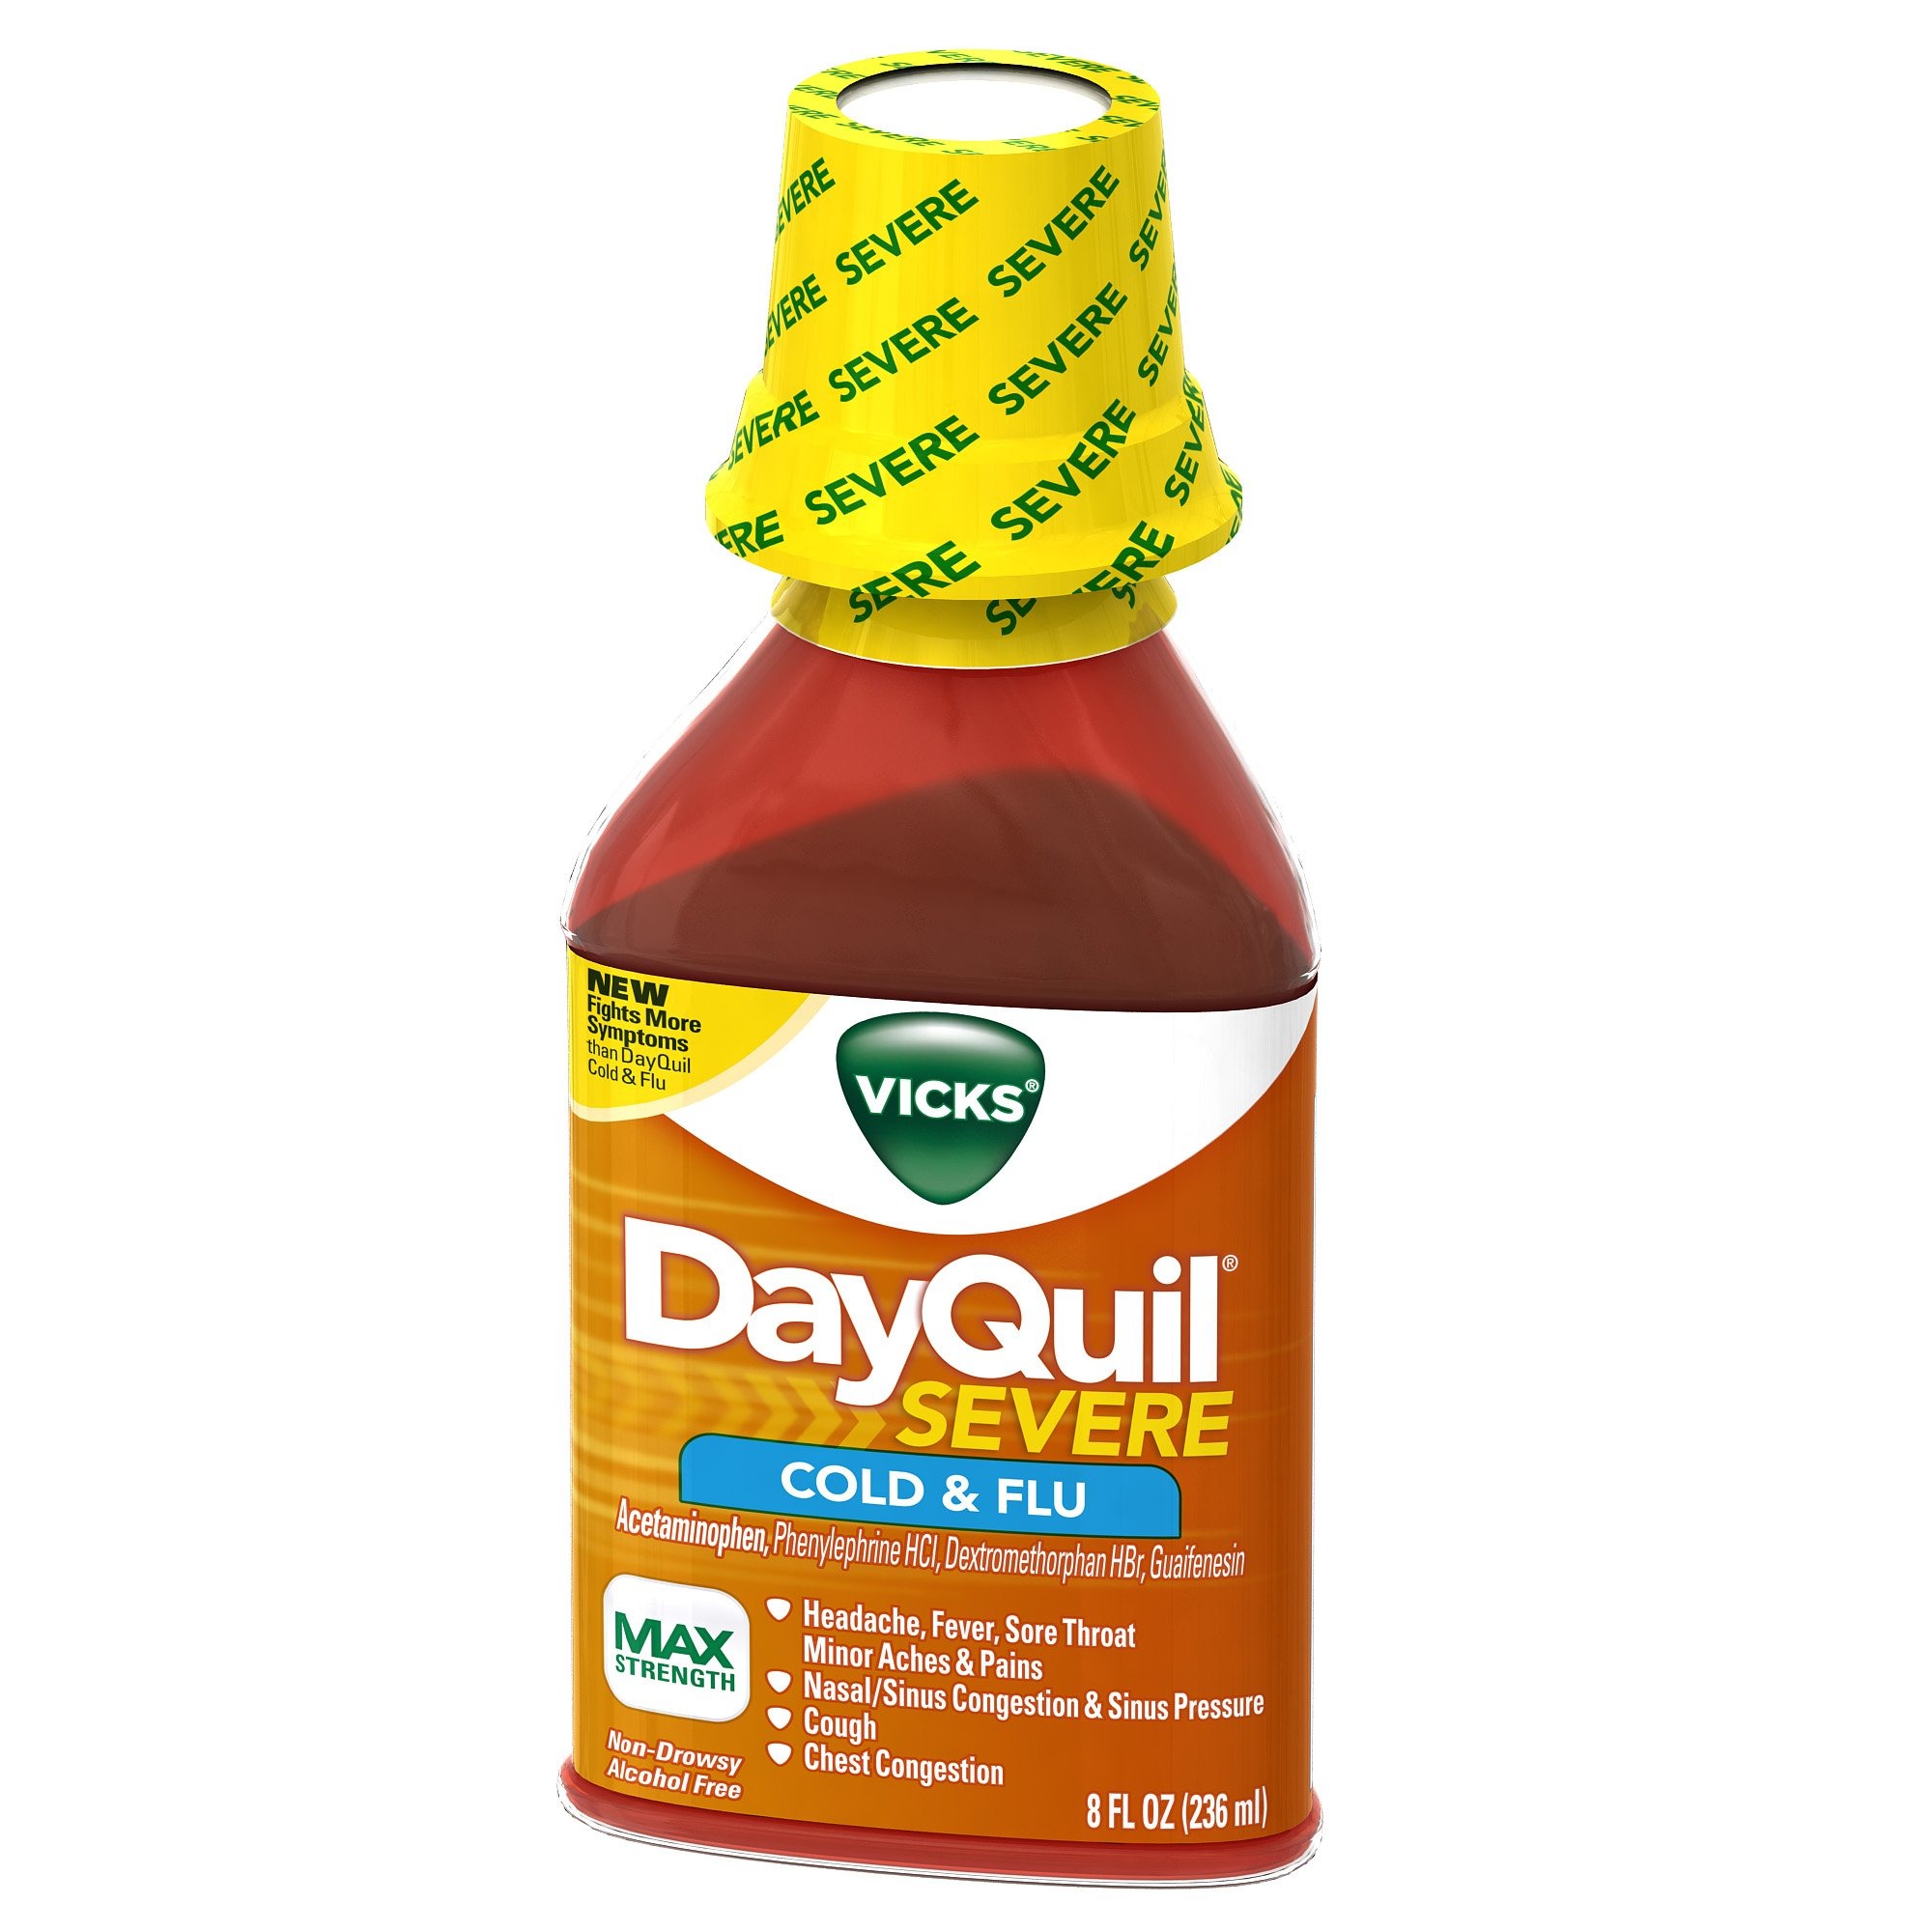
Item Name: Vicks DayQuil Severe Cold & Flu Relief Liquid, 8 Fl Oz
Bullet Point 1: Maximum strength cold & flu relief.
Bullet Point 2: Non-Drowsy.
Bullet Point 3: When using DayQuil or NyQuil products, carefully read each label to ensure correct dosing. Use as directed. Keep out of reach of children.
Value: 8.0
Unit: Fluid Ounce

Price: 11.52